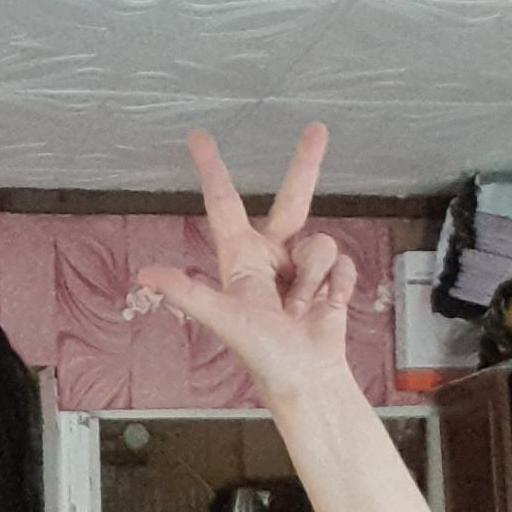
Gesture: three2